Dale Abbey (ruin)

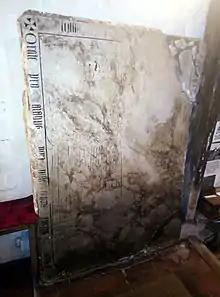
Memorial to members of Ness family and another man (name obscured) of Dale Abbey, 1532, in All Saints' Church.

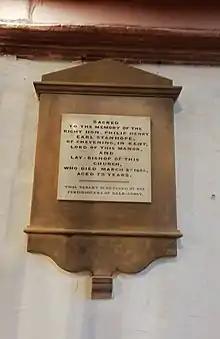
Stanhope memorial, All Saints' Church, Dale Abbey

Dale Abbey and all its estates in Derbyshire, Nottinghamshire, Leicestershire and Northamptonshire were surrendered to William Cavendish, the commissioner for the Crown, on 24 October 1538. Cavendish had begun a tour of religious houses in the Midlands due for dissolution on 15 October. He had dealt with six when he arrived at Dale and four more would follow it. he brought masons and carpenters to unroof the buildings, thus rendering them useless for further occupation. The deed of surrender was signed by Abbot John Bebe, Prior Richard Wheatley, John Gadman (possibly Cadman), Richard Hawsten (or Halsame), Thomas Bagshaw, William Smith, John Banks, John Shelmode, George (possibly Gregory) Coke, Robert Harvey, Ralph Harrison, Robert Wilson (or Herwood), James Cheryholme, James Cleyton, John Bateman, Robert Jerett (possibly Gerard) and Roger Page. Smith, Cleyton and Cheryholme all signed with marks, probably because they were illiterate or incapable. The abbot and canons were each given a sum of money on their departure. For the abbot it was the considerable sum of £6 13. 4. or ten marks. The other canons received either 40s. or 30.s, except for Bateman who got 20s. and Harrison, who went away with just 1 shilling. Various others received small payments, including 20s. for William Cooke, the parish priest of Stanley, and 8s. for "John of the Henhouse."